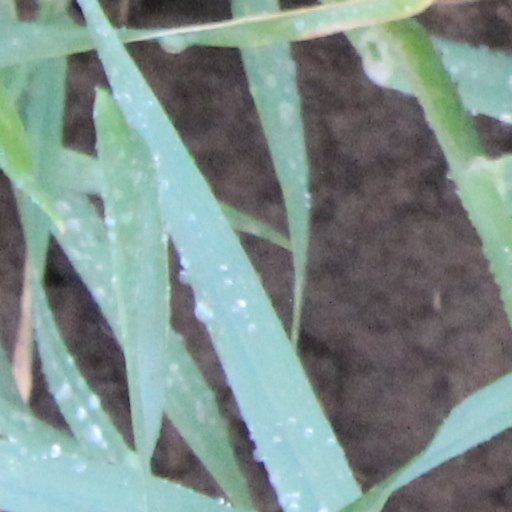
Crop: wheat